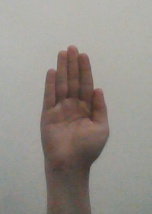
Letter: seen